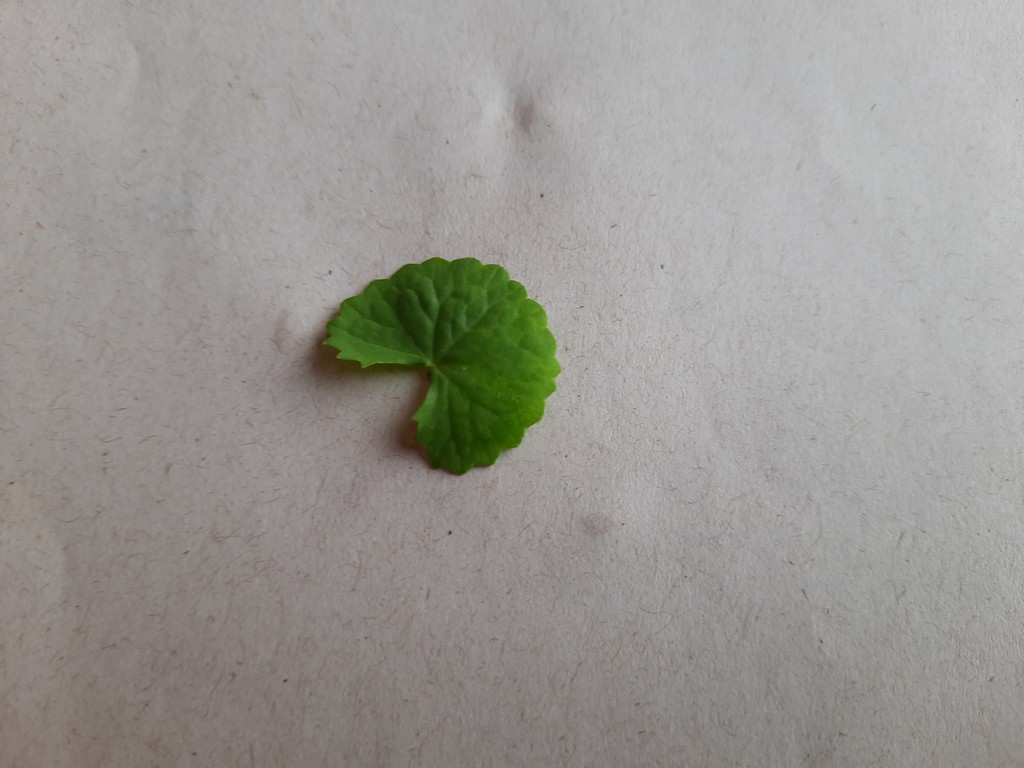
Label: Healthy